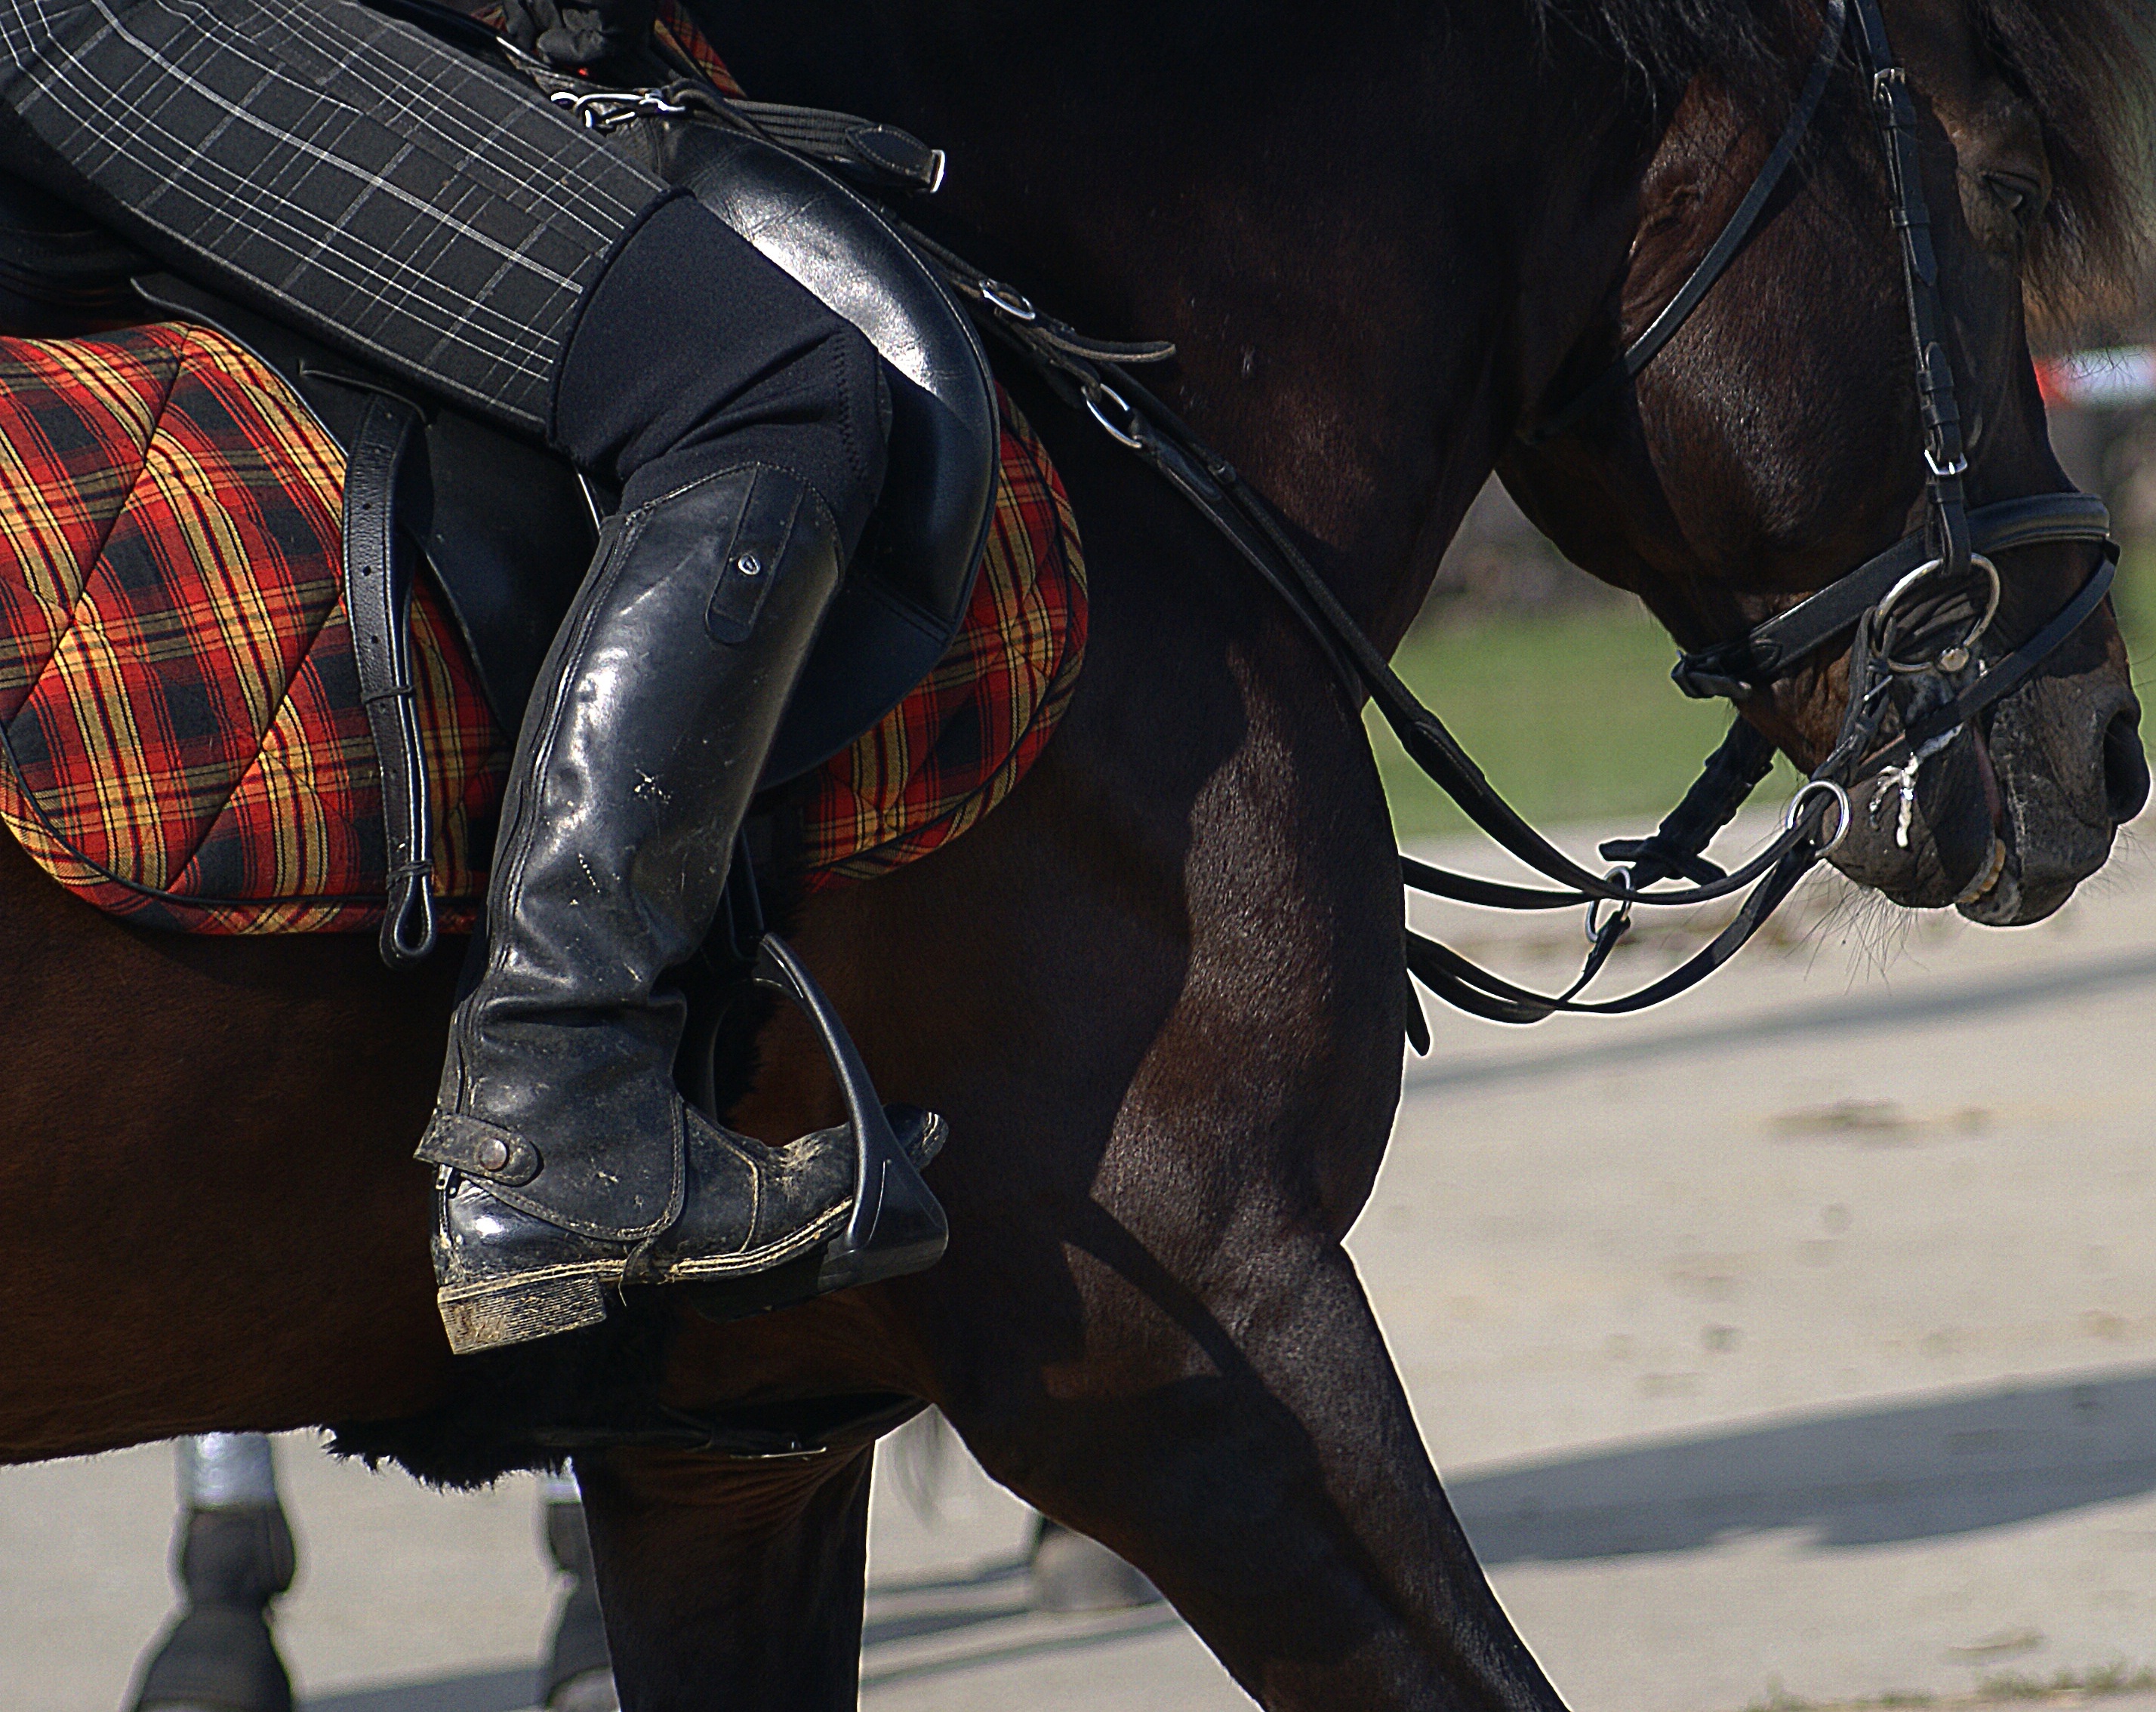
coat, color, horse, rein, stallion, ointment, bridle, riding, snorkel, dress, snout, saddle, jockey, games, horse head, breed, halter, western riding, equestrianism, stud, pack animal, black horse, horse like mammal, horse harness, horse tack, animal sports, english riding, equestrian sport, je dziec, hutsul days, the reins, regiet w, penalties, harness horse, hutsul, scold's, derka